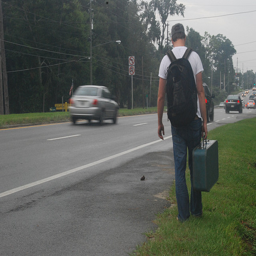
A man with a backpack and suitcase is walking down a long stretch of road.
A person walking with a suitcase by a road.
a man with a suitcase walking besides the road
a person walking down the side of a road with a backpack on and holding a suitcase
A man with a backpack and suitcase walks along a highway.